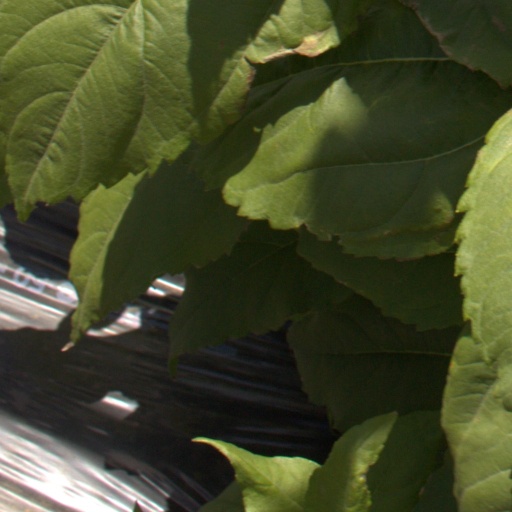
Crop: Jerusalem artichoke